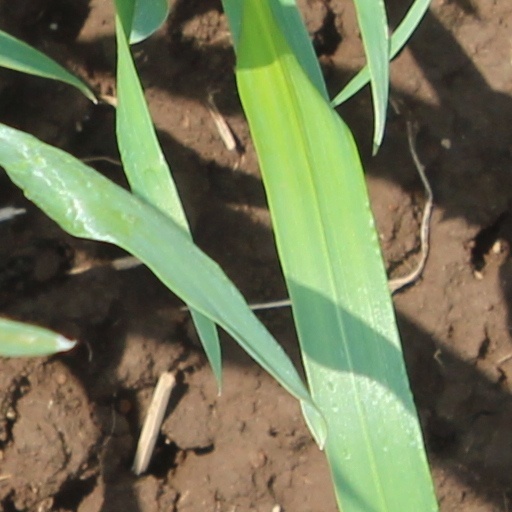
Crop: wheat